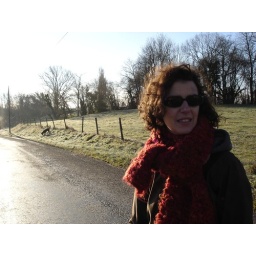
A walk from our house to the Sunday market in Thoiry